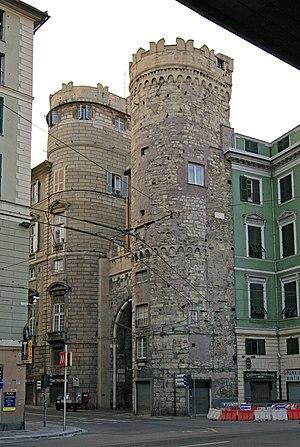
La Porta dei Vacca, à l'origine appelée Porta di Santa Fede, du nom de l'église voisine et également surnommée Porta Sottana, par opposition à la Porta Soprana contemporaine, fait partie des ouvrages de fortification de l'enceinte génoise du XIIᵉ siècle. Elle se compose de deux tours jumelles médiévales.